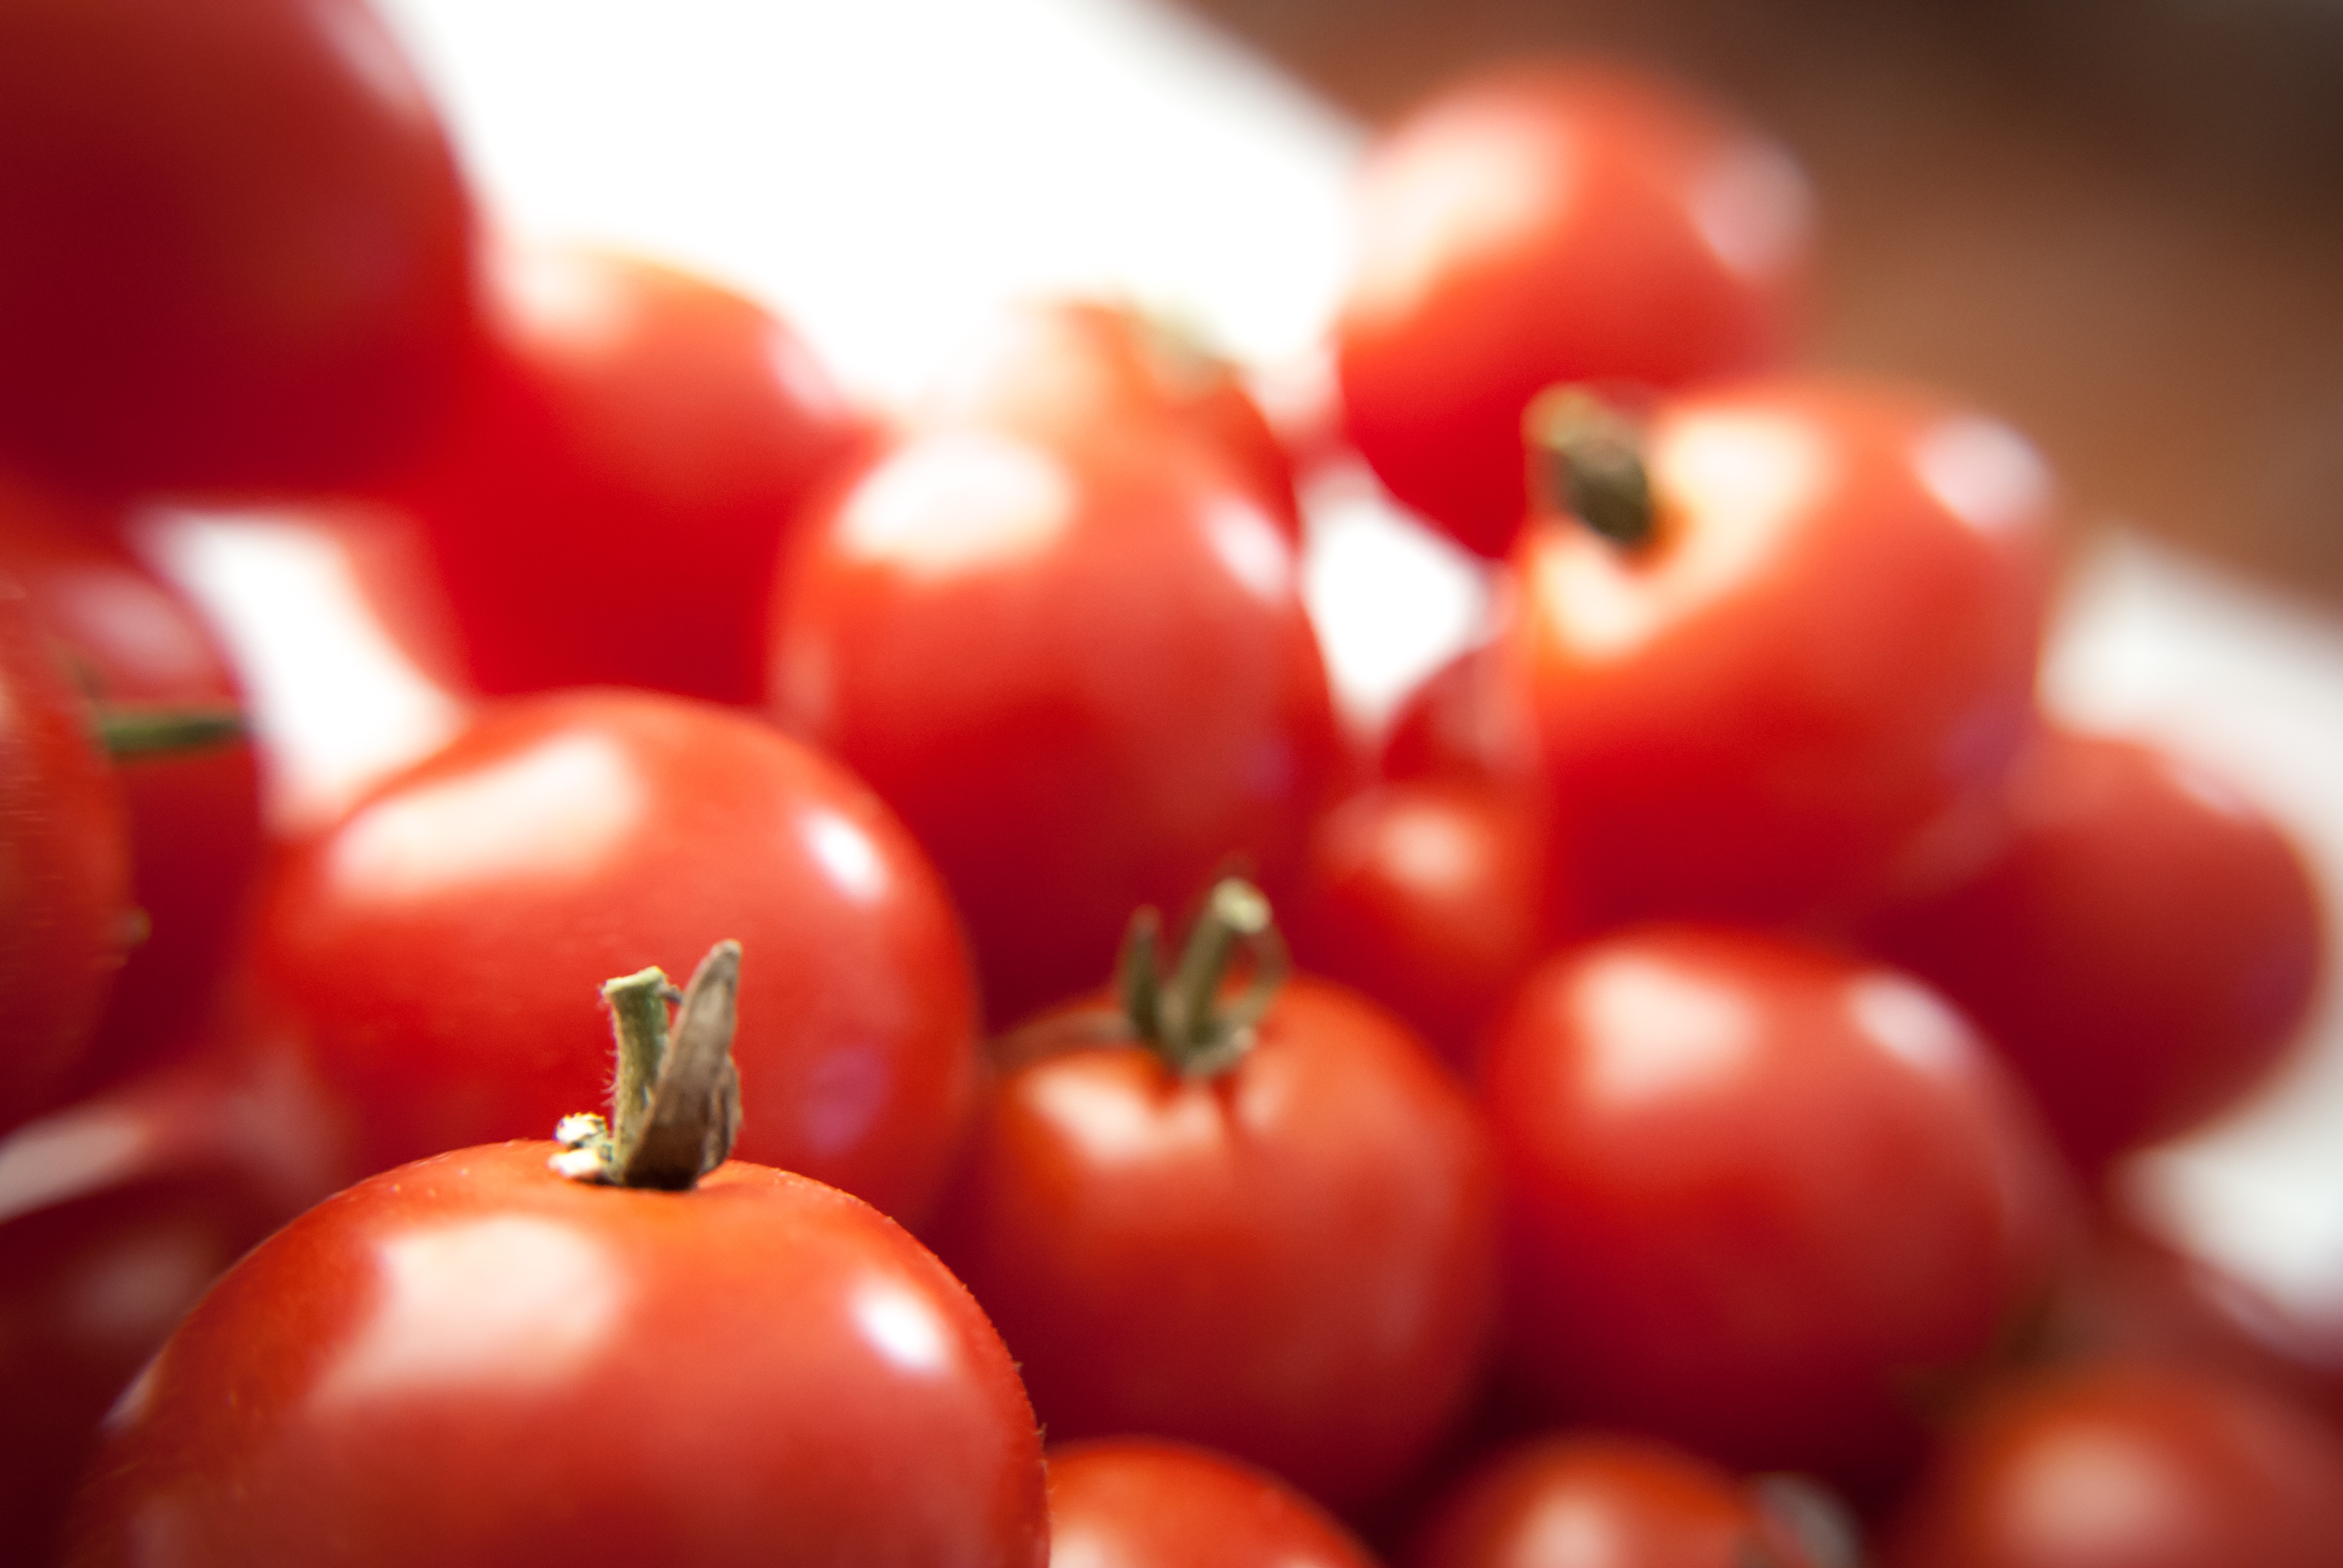
natural foods, local food, fruit, food, tomato, vegetable, solanum, red, plant, whole food, vegan nutrition, bush tomato, plum tomato, superfood, vegetarian food, cherry tomatoes, nightshade family, produce, flowering plant, recipe, still life photography, acerola family